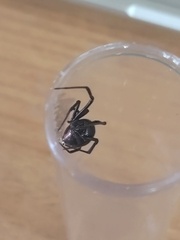
Species: Lactrodectus_hesperus